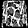
Label: Shirt